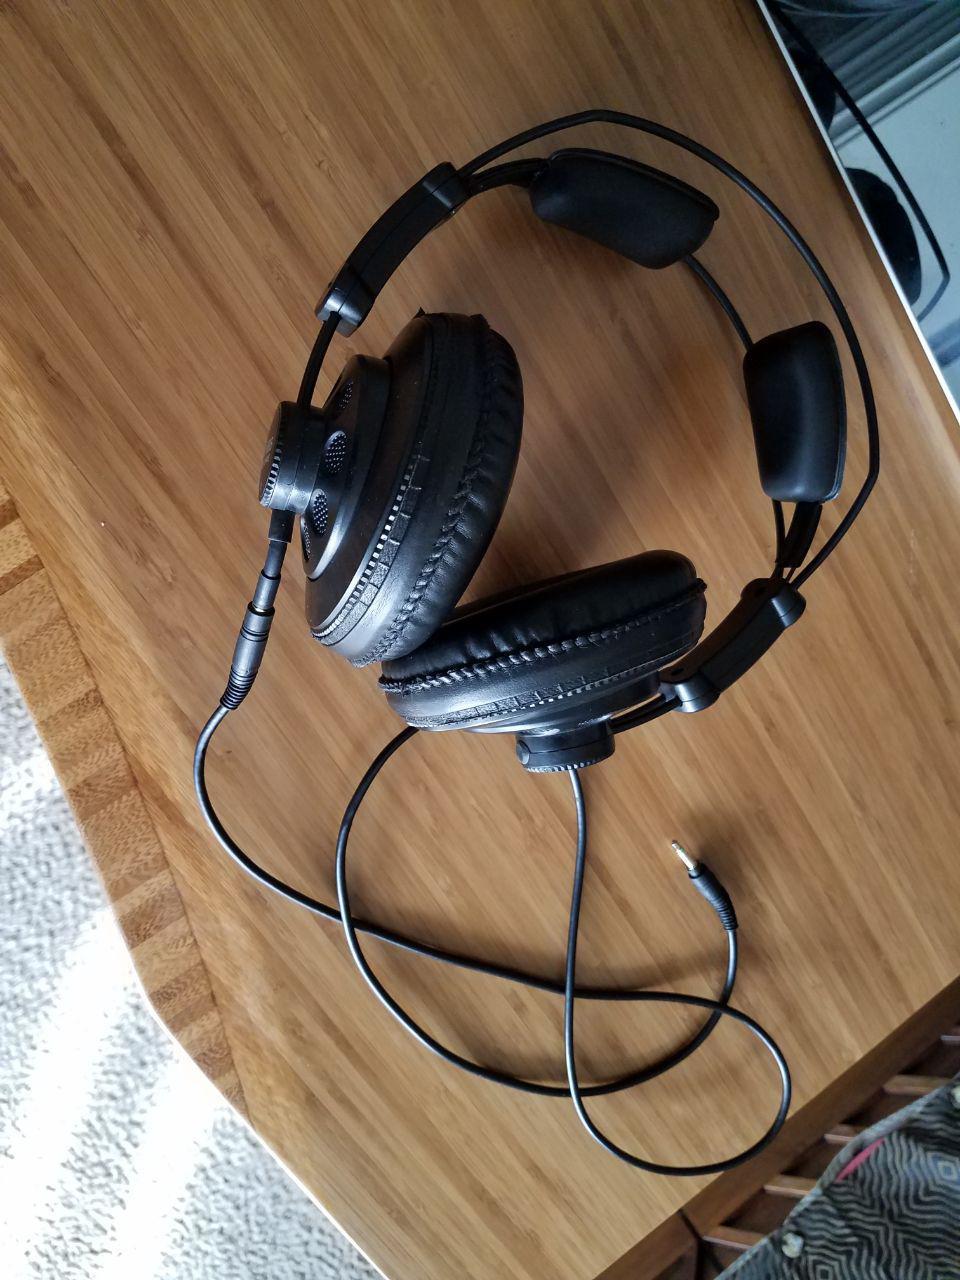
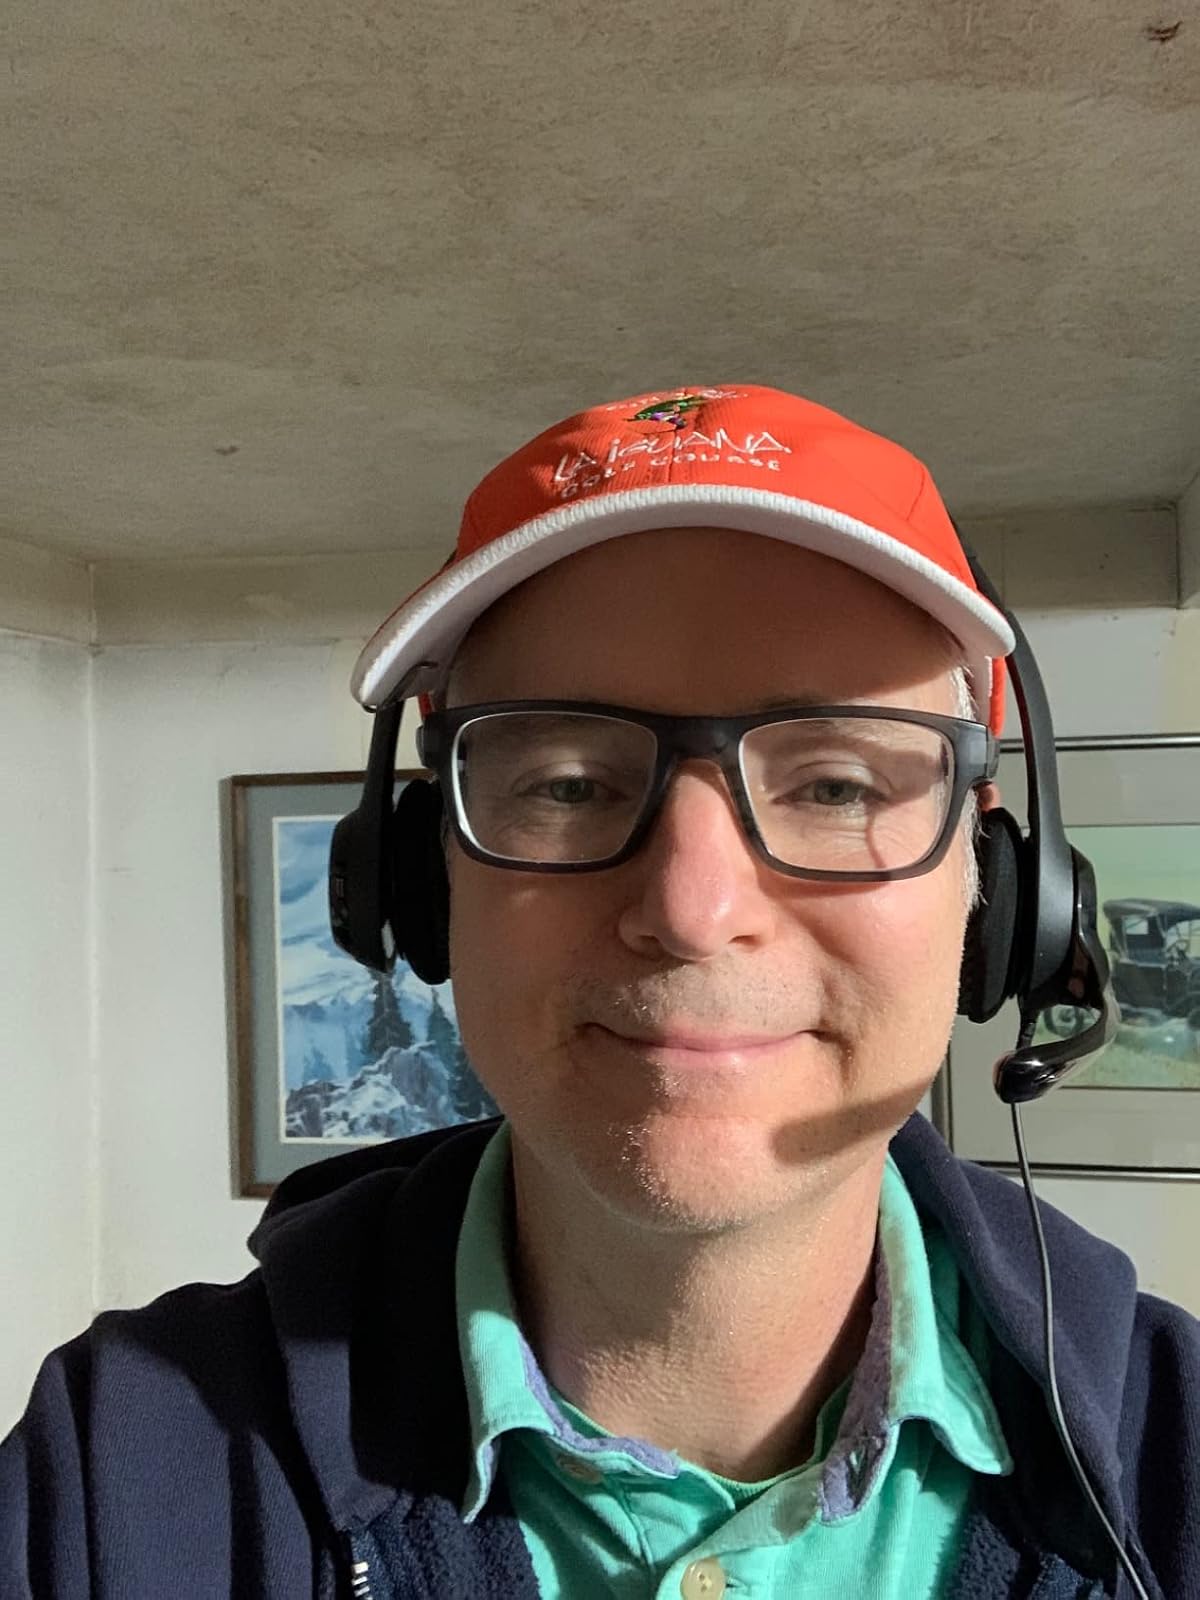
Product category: headphones
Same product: no